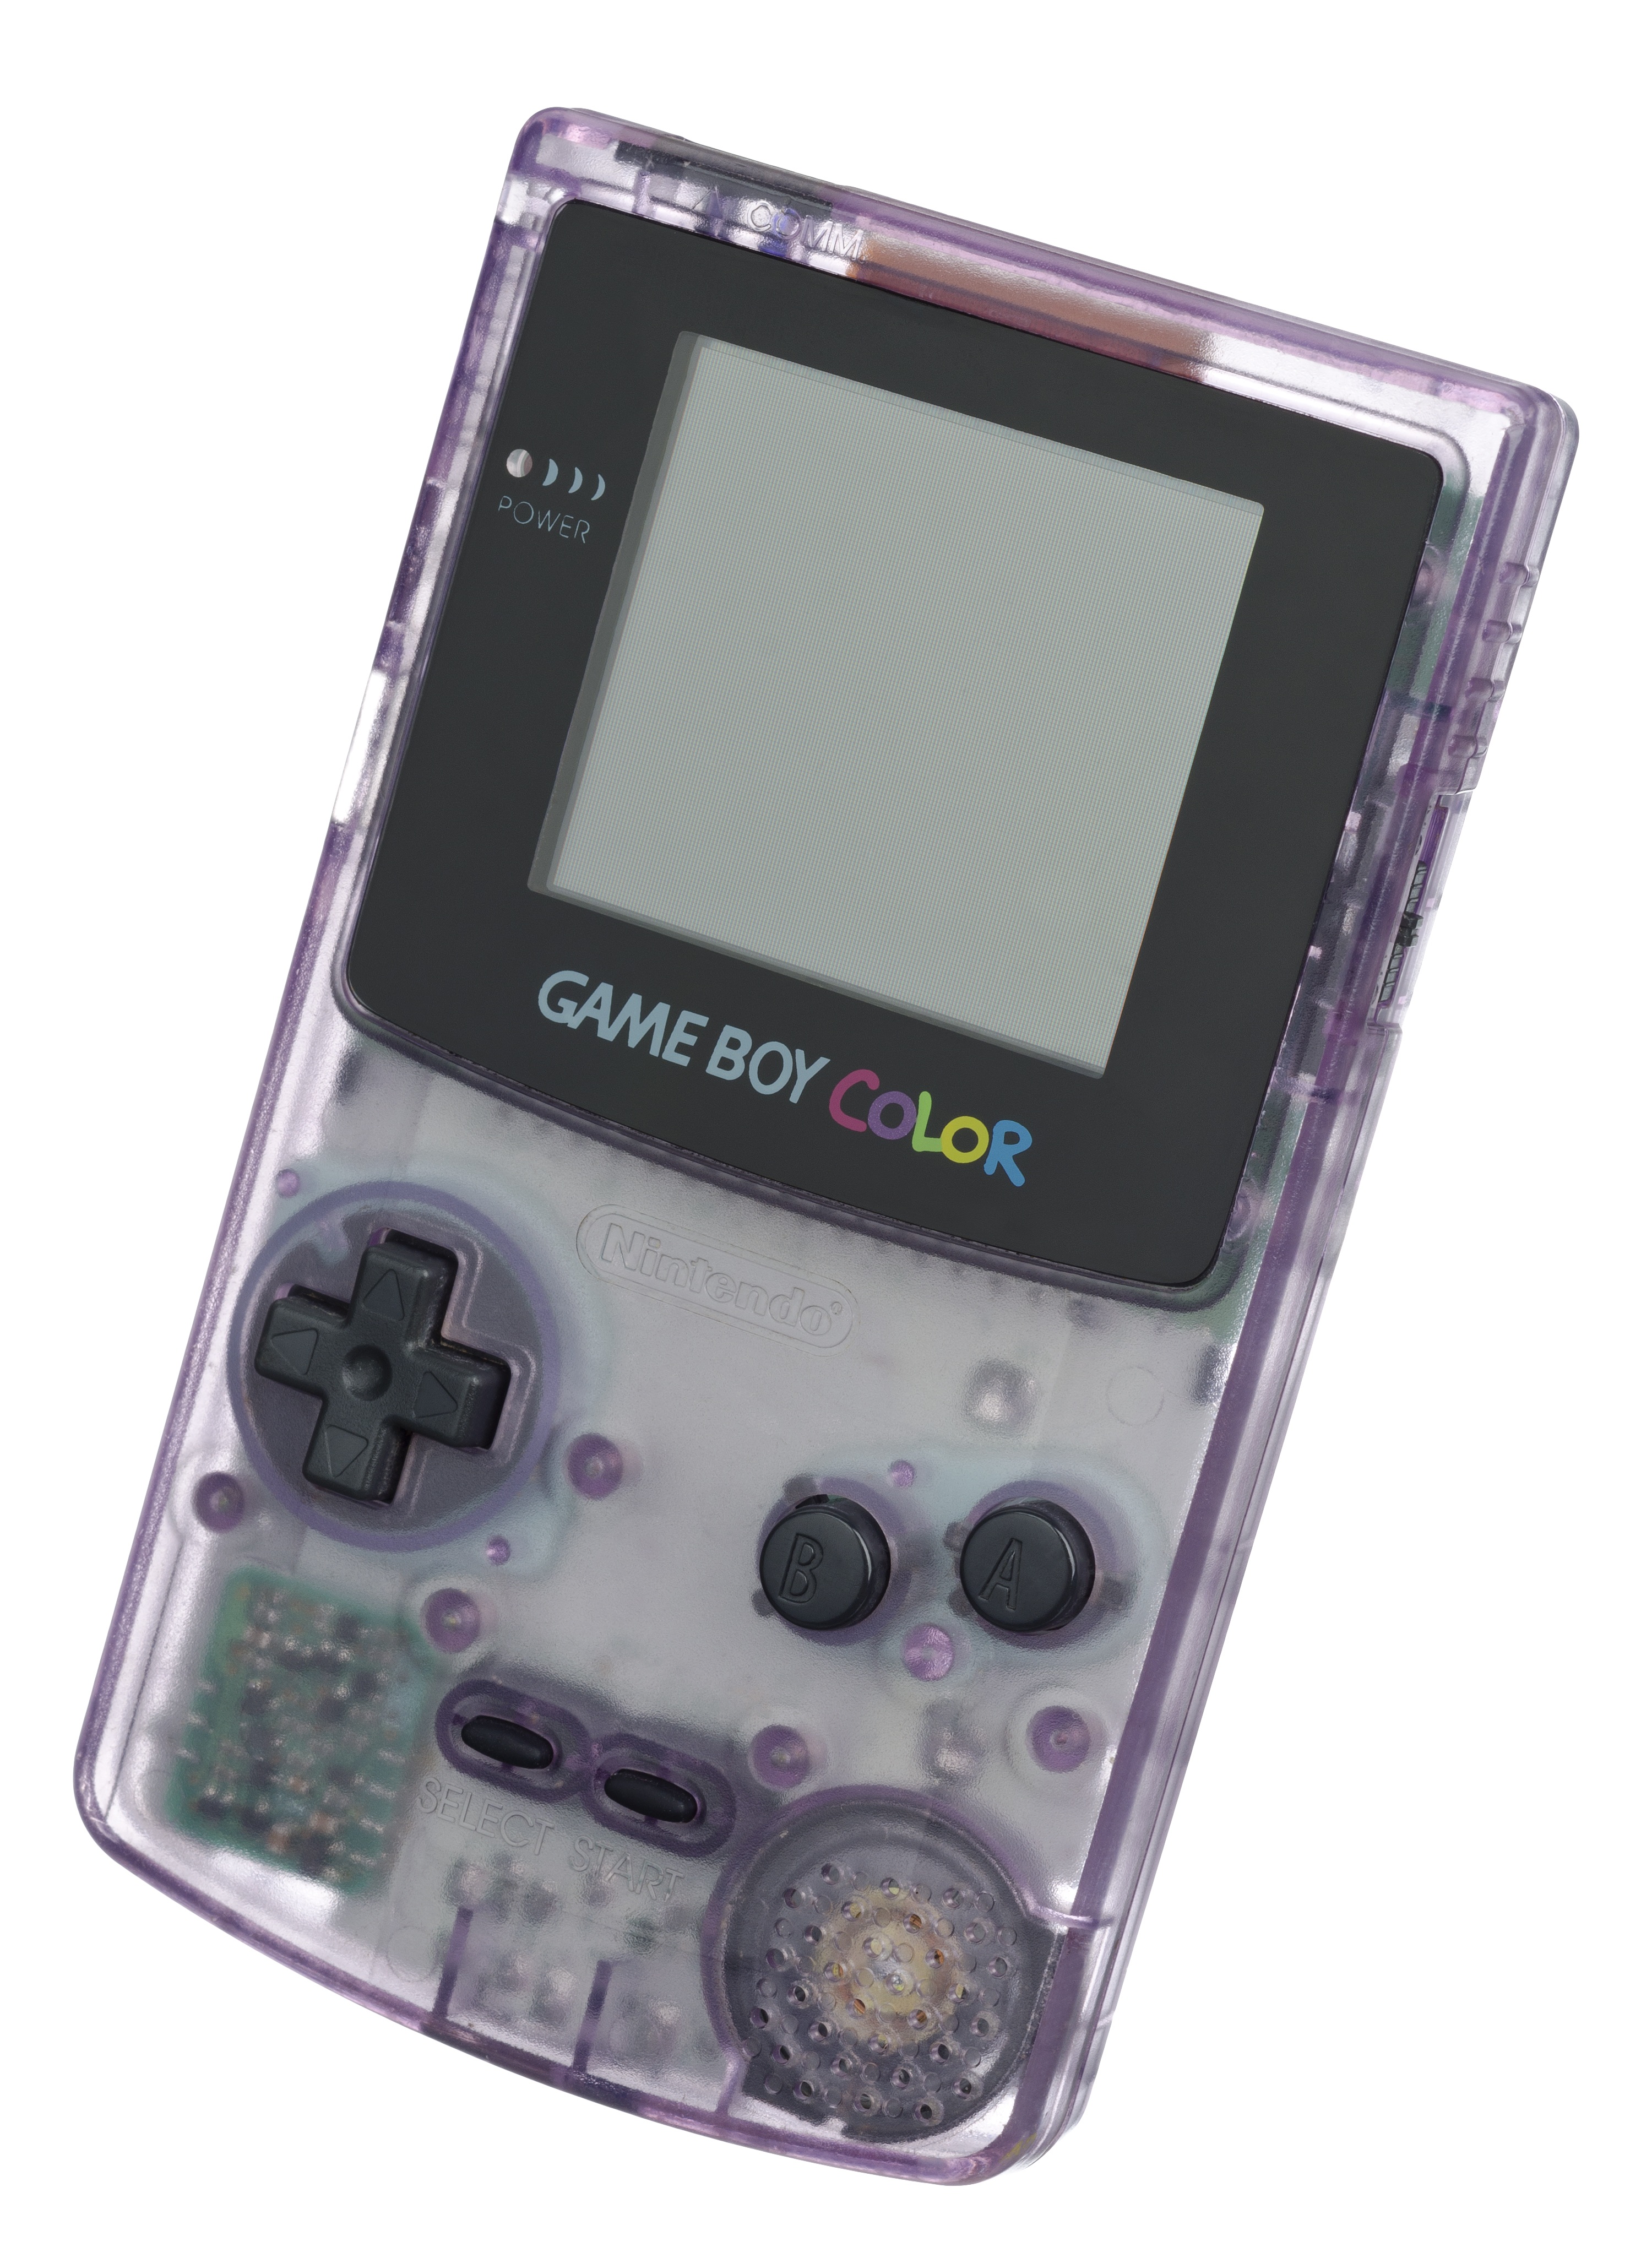
technology, game, video game, play, boy, gadget, toy, device, fun, electronics, nintendo, multimedia, entertainment, fl, computer game, electronic device, handheld game console, video game console, all game boy console